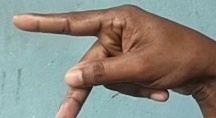
ASL sign: P